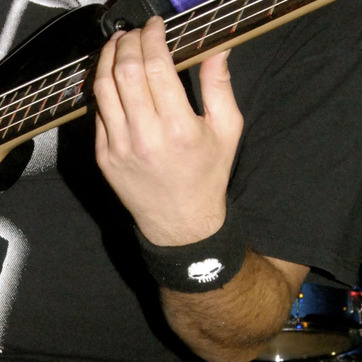
Material: skin